Kʼicheʼ kingdom of Qʼumarkaj

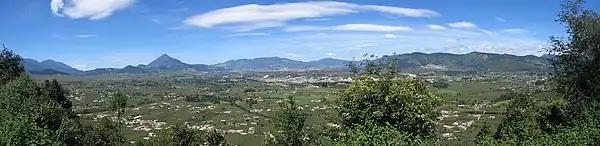
The Guatemalan highlands – location of the extensive Kingdom of the Kʼicheʼ

Under Kʼotujas's son Quqʼkumatz the Nima Kʼiche lineage also left Pismachi and settled nearby at Qʼumarkaj, "place of the rotten cane". Quqʼkumatz became known as the greatest "Nagual" lord of the Kʼicheʼ and is claimed to have been able to magically transform himself into snakes, eagles, jaguars and even blood. He could fly into the sky or visit the underworld, Xibalba. Qʼuqʼumatz greatly expanded the Kʼicheʼ kingdom, first from Pismachiʼ and later from Qʼumarkaj. At this time, the Kʼicheʼ were closely allied with the Kaqchikels. Qʼuqʼumatz sent his daughter to marry the lord of the Kʼoja, a Maya people based in the Cuchumatan mountains, somewhere between Sacapulas and Huehuetenango. Instead of marrying her and submitting to the Kʼicheʼ-Kaqchikel alliance, Tekum Sikʼom, the Kʼoja king, killed the offered bride. This act initiated a war between the Kʼicheʼ-Kaqchikel of Qʼumarkaj and the Kʼoja. Qʼuqʼumatz died in the resulting battle against the Kʼoja.